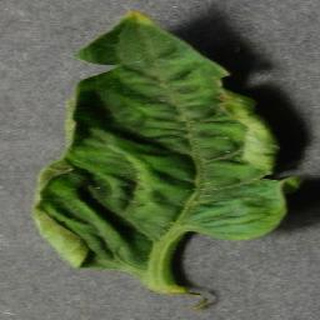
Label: tomato_yellow_leaf_curl_virus